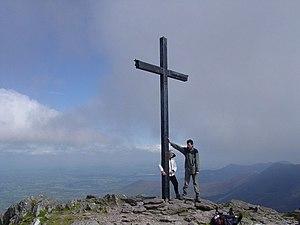
Carrauntuohil est une montagne située dans le comté de Kerry. D'une altitude de 1 038 mètres, c’est le sommet central de la chaîne des Macgillicuddy's Reeks et le point culminant de l'Irlande. Son sommet est surmonté d'une grande croix en métal de cinq mètres de haut.